James E. Briggs

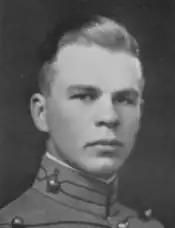
At West Point in 1928

He was born in Rochester, New York, in 1906, the son of Benjamin Robert and Marion Cypert Briggs. He entered the New York Military Academy in 1920 and, as an honor graduate, in 1924 received a presidential appointment to the United States Military Academy at West Point. He was "cadet first captain" (regimental commander) in his last year at West Point, graduated 31st in a class of 261 in 1928, and was awarded the Knox Trophy. He was commissioned a second lieutenant of Field Artillery.